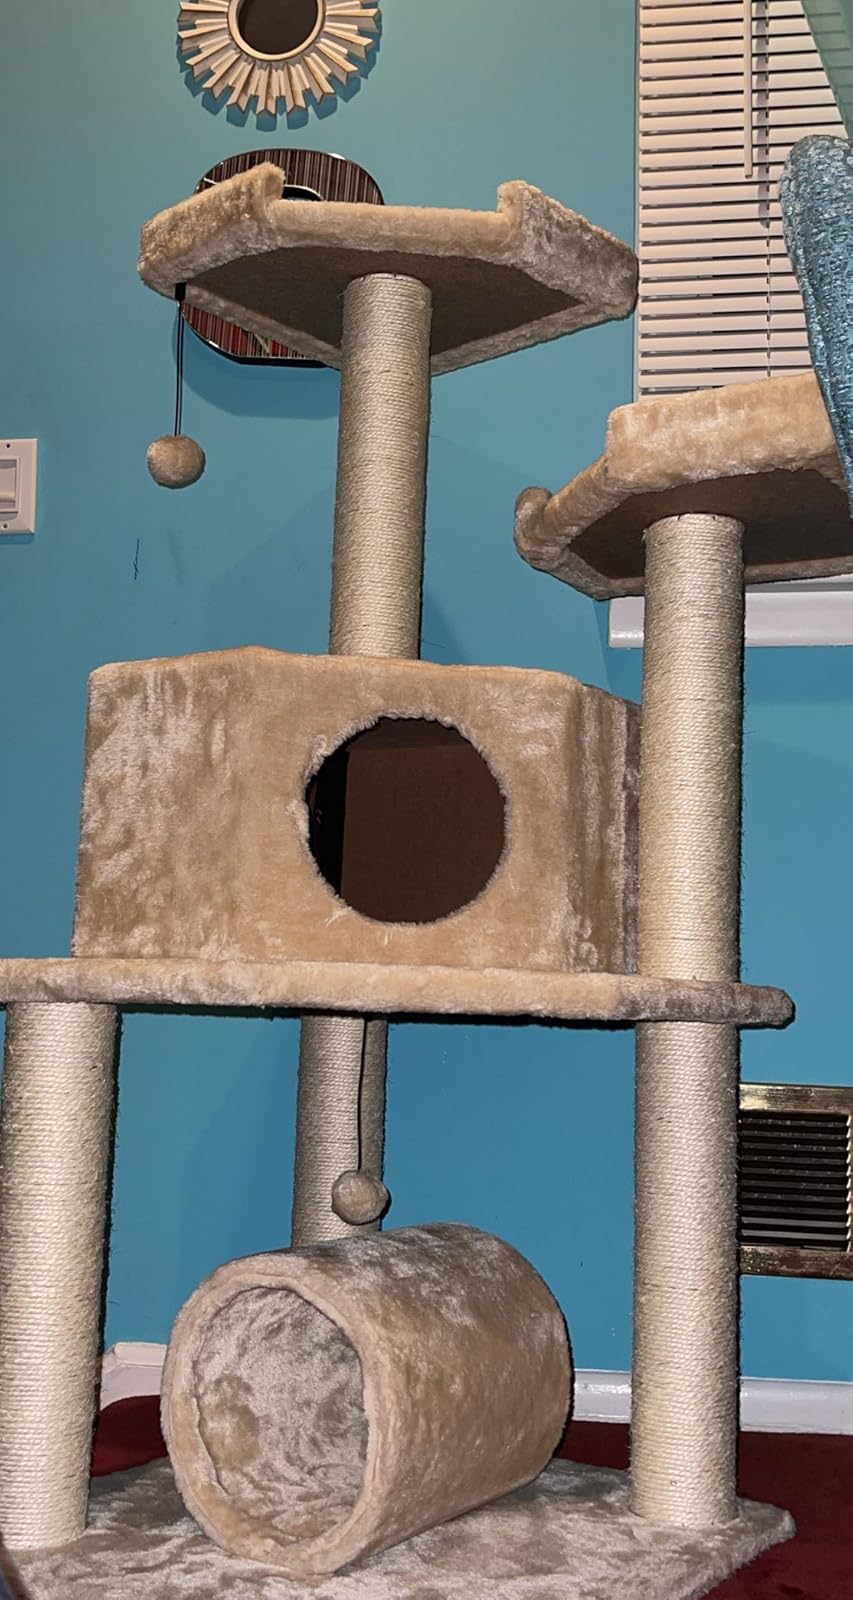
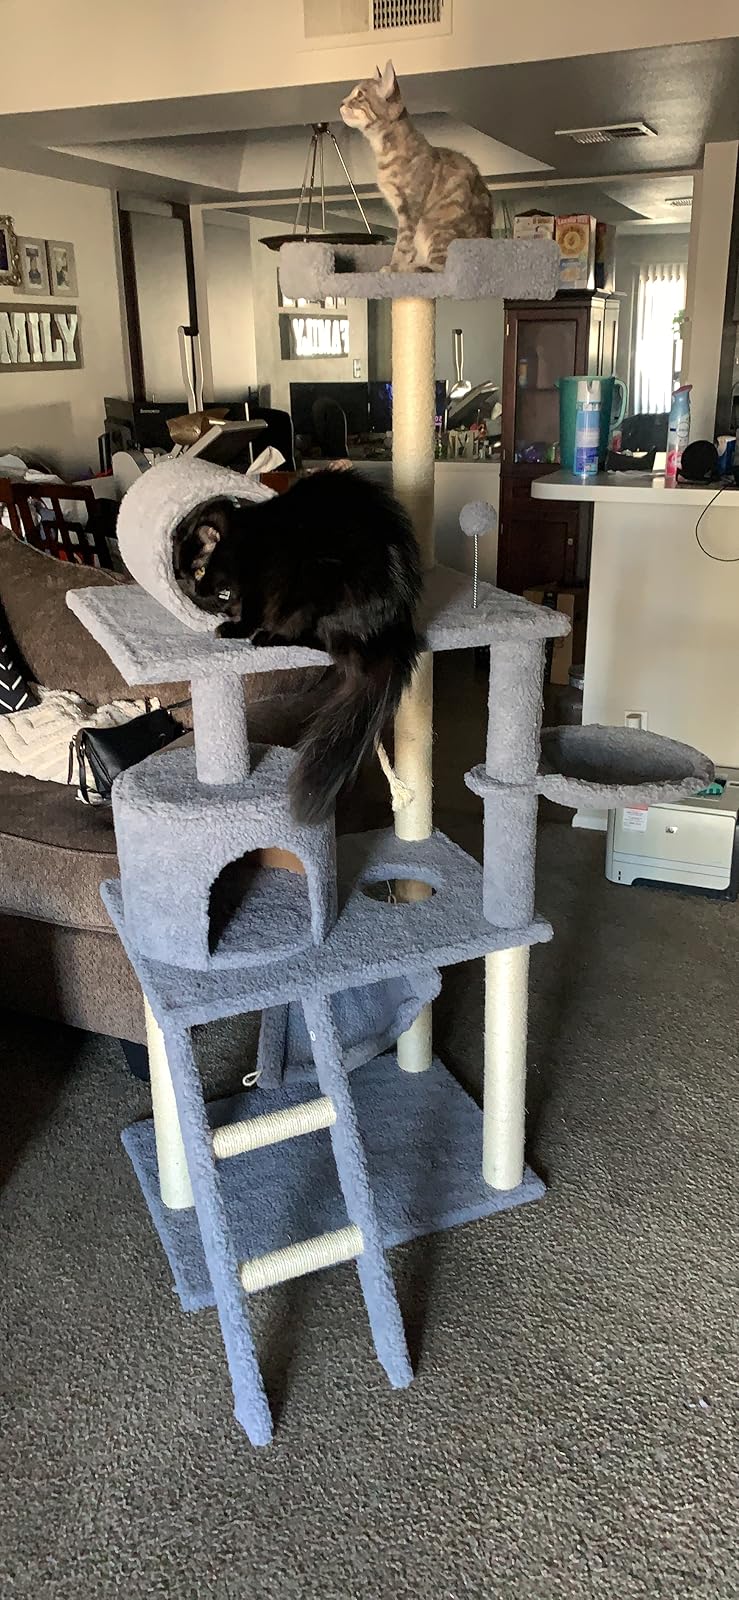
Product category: items_cat tree
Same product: no